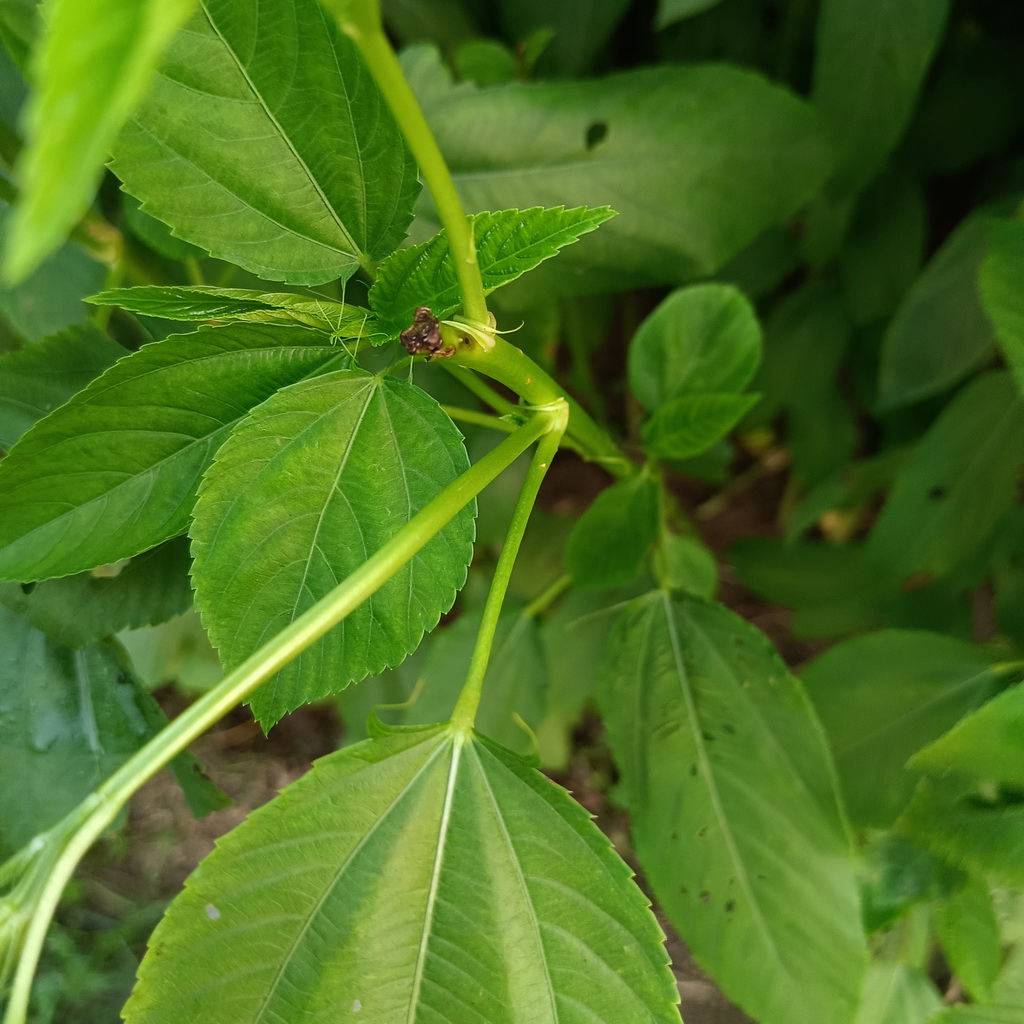
Label: Stem Soft Rot